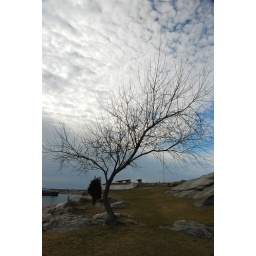
A tree against the sky